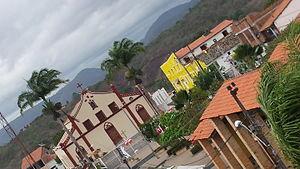
Palmácia est situé dans la région montagneuse du Ceará et se impose comme une destination touristique dans l'état, classé comme ville idéale pour l'écotourisme et le tourisme d'aventure.